The Church of Jesus Christ of Latter-day Saints and politics in the United States

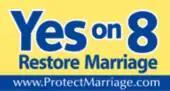
The church distributed hundreds of thousands of these Protect Marriage Coalition lawn signs during their involvement with the pro-Prop 8 campaign.

After his experience with Van Buren and finding no support from any of the other presidential candidates, Smith decided to run as an independent in the 1844 U.S. presidential election. He proposed the redemption of slaves by selling public lands and decreasing the size and salary of Congress; the ceasing of imprisonment of criminals (except in cases of murder); the reformation of criminals via education and public work; the annexation of Texas, Oregon, and parts of Canada; the securing of international rights on high seas; free trade; the re-establishment of a national bank; and the reduction of the public debt. His top aide, Brigham Young, campaigned for Smith saying, "He it is that God of Heaven designs to save this nation from destruction and preserve the Constitution." The campaign ended when Smith was attacked and killed by a mob while in the Carthage, Illinois, jail on June 27, 1844.